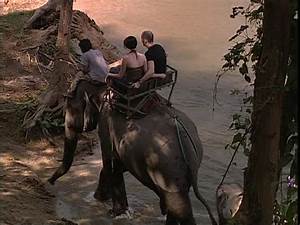
Label: elefante